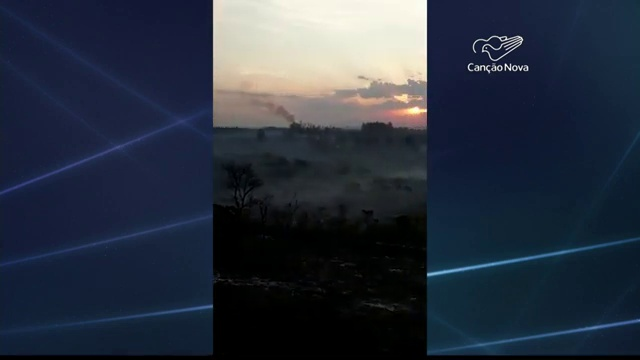
Fire: no
Smoke: yes